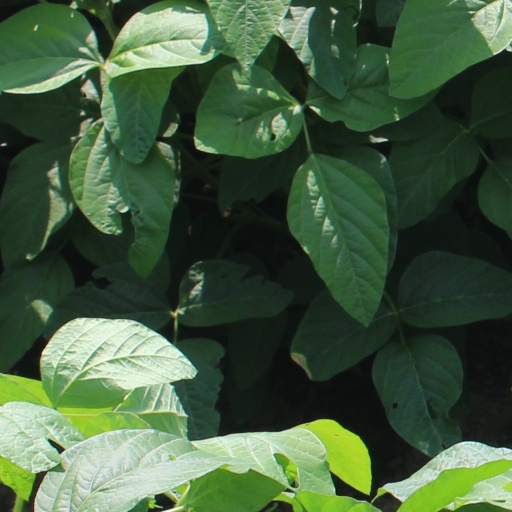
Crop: soybean